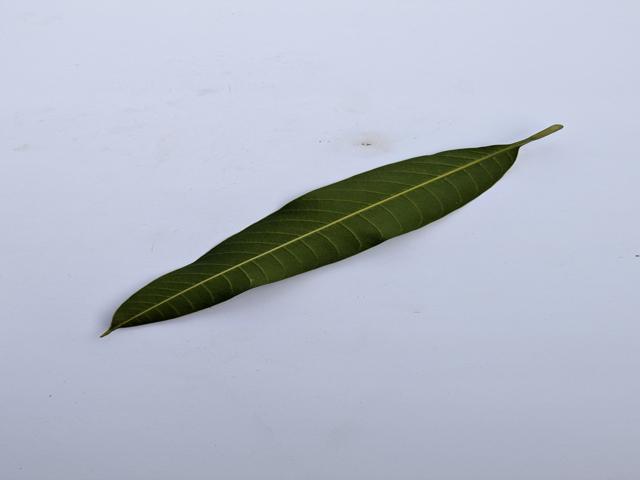
Mango leaf variety: Banana